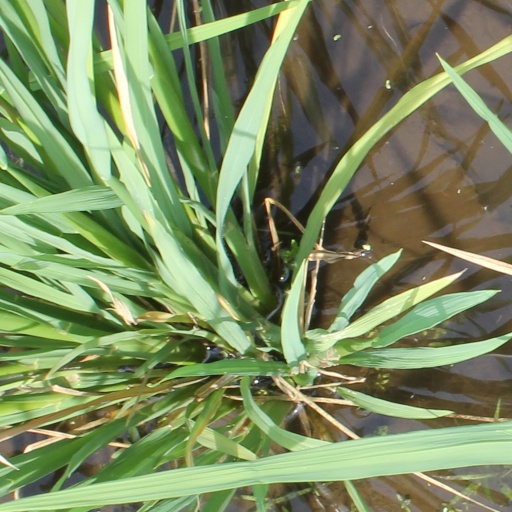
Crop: rice